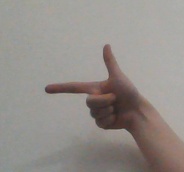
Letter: yaa